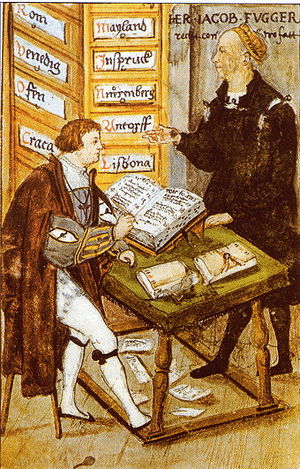
Bogholder
Bogholderen hos bankieren og købmanden Jacob Fugger (1459-1525)
En bogholder står for at opsamle data – bogføre – til udarbejdelse af regnskaber. Tidligere førtes regnskabet i bøger – heraf titlen – nu sker det altovervejende under anvendelse af edb / IT og i de senere år via internettet. Selve arbejdet med bogføringen kombineres ofte med forberedelse af bogføringsmaterialet som fx beregning af løn og skat og rente- og rabatberegninger. Opgaven at tjekke for betalinger ligger som regel også hos en bogholder.